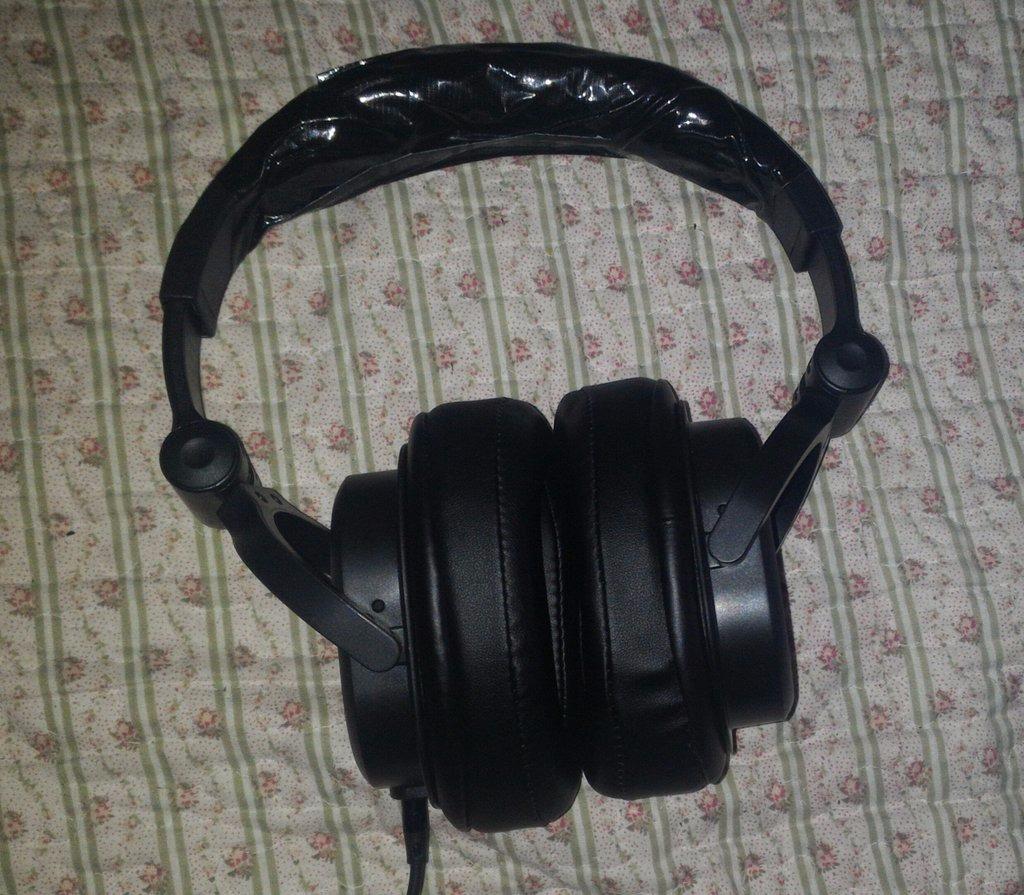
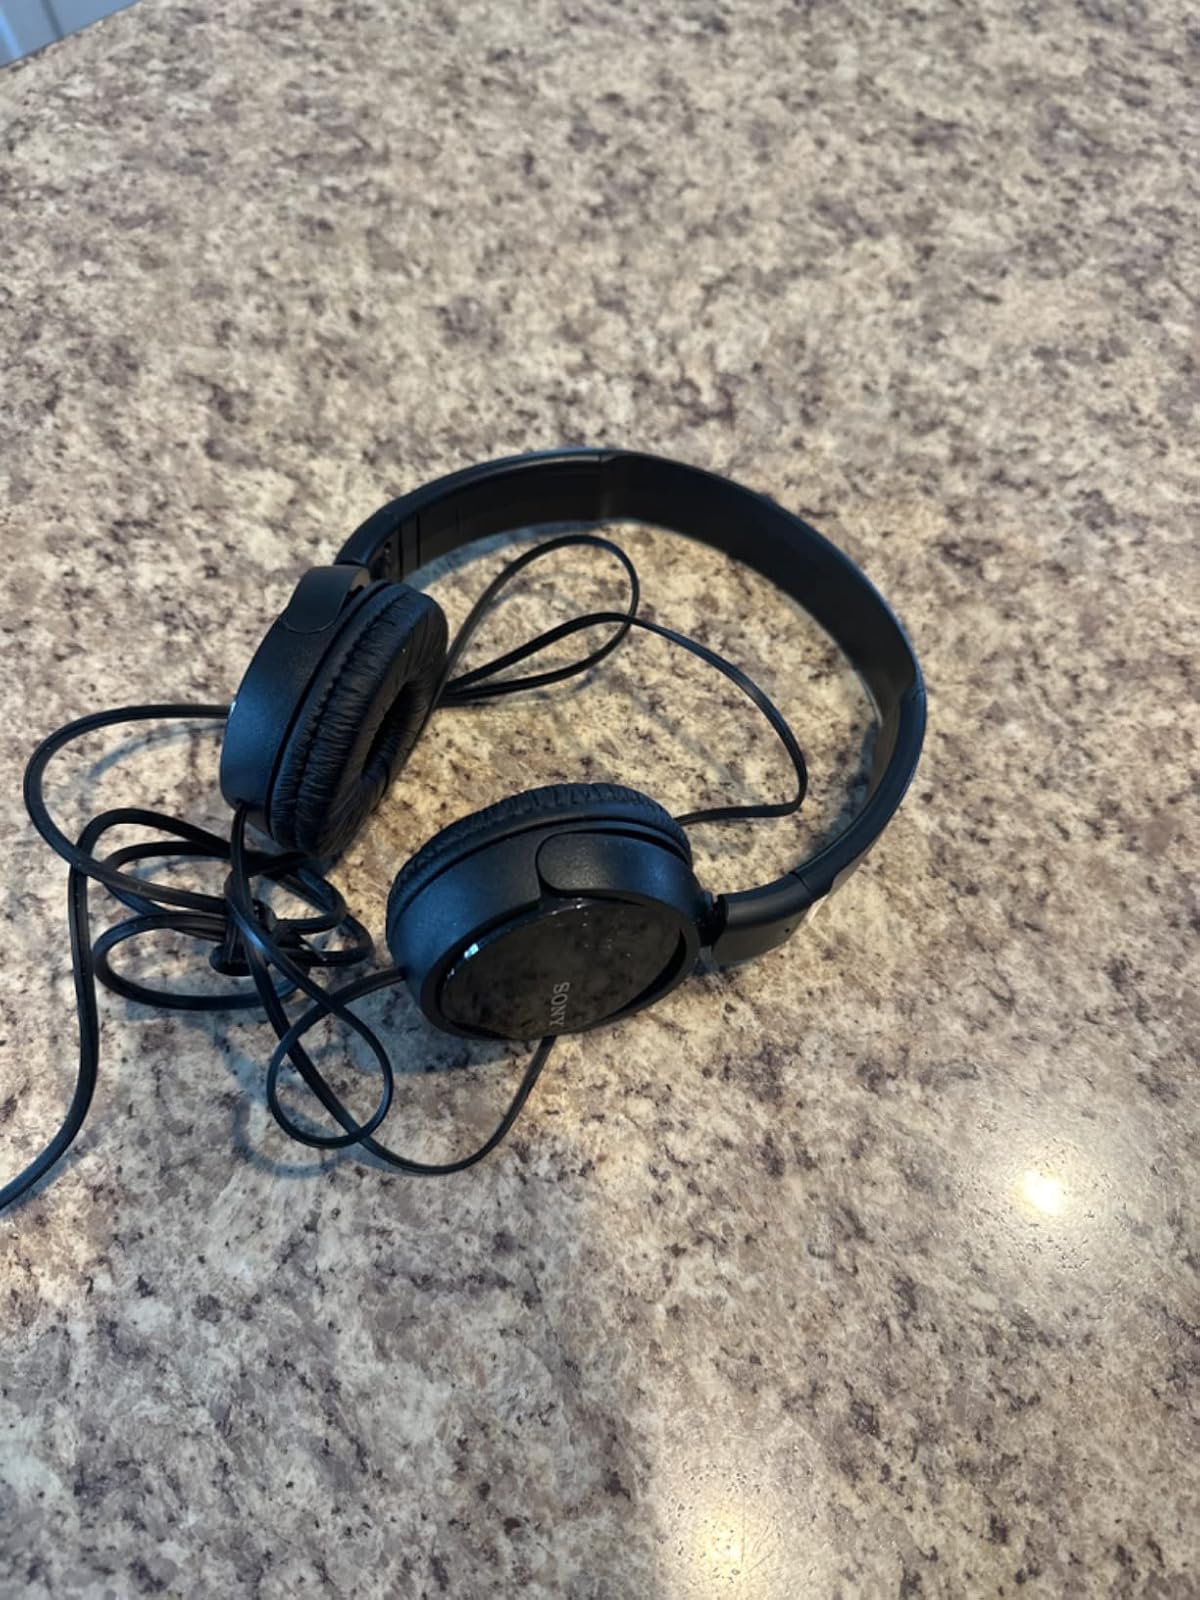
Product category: headphones
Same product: no